Glenboig

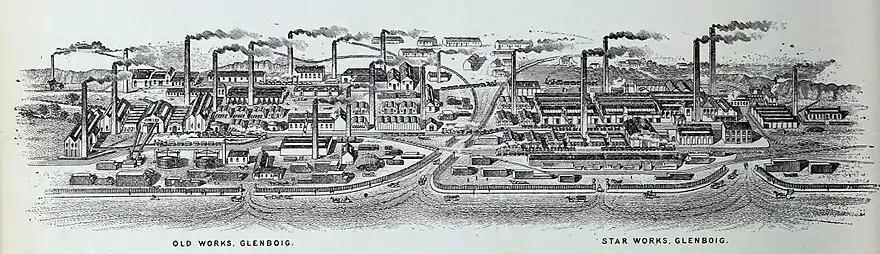
Glenboig fire-clay works

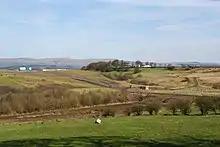
Bedlay Colliery landscape restoration project

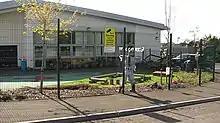
Glenboig primary schools

Bedlay was a two shaft coal "pit"; one shaft had modern enclosed headgear while the other was of an older type. It was opened in 1905. On 11 December 1981, Bedlay Colliery in the nearby village of Annathill was closed.